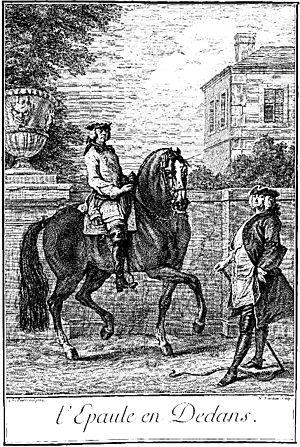
L'épaule en dedans. Planche de Parrocel de École de cavalerie, François Robichon de La Guérinière (ed.1733)
François Robichon de la Guérinière, né le 8 mai 1688 à Essay et mort le 2 juillet 1751, est un écuyer français. Il est souvent considéré comme le plus grand écuyer français de tous les temps
Un traité d'équitation est un manuel d'instructions ou un livre standard portant sur l'étude de tous les aspects, ou un aspect particulier, de l'équitation ou de l'art équestre. Certains de ces traités ont été écrits par un « historien du cheval » historien spécialisé dans l'histoire du cheval, mais beaucoup l'ont été par des écuyers, dont un certain nombre par des militaires. Depuis sa domestication durant l'antiquité, le cheval est devenu indissociable de l'homme, celui-ci en ayant fait un compagnon de survie, de travail, de conquêtes, puis de jeux et de loisirs. L'homme a inventé de multiples manières d'utiliser la force du cheval, et en a organisé l'élevage à son profit. C'est aussi l'homme qui, depuis toujours, décrit la conformation, les aptitudes, et explique les comportements du cheval.